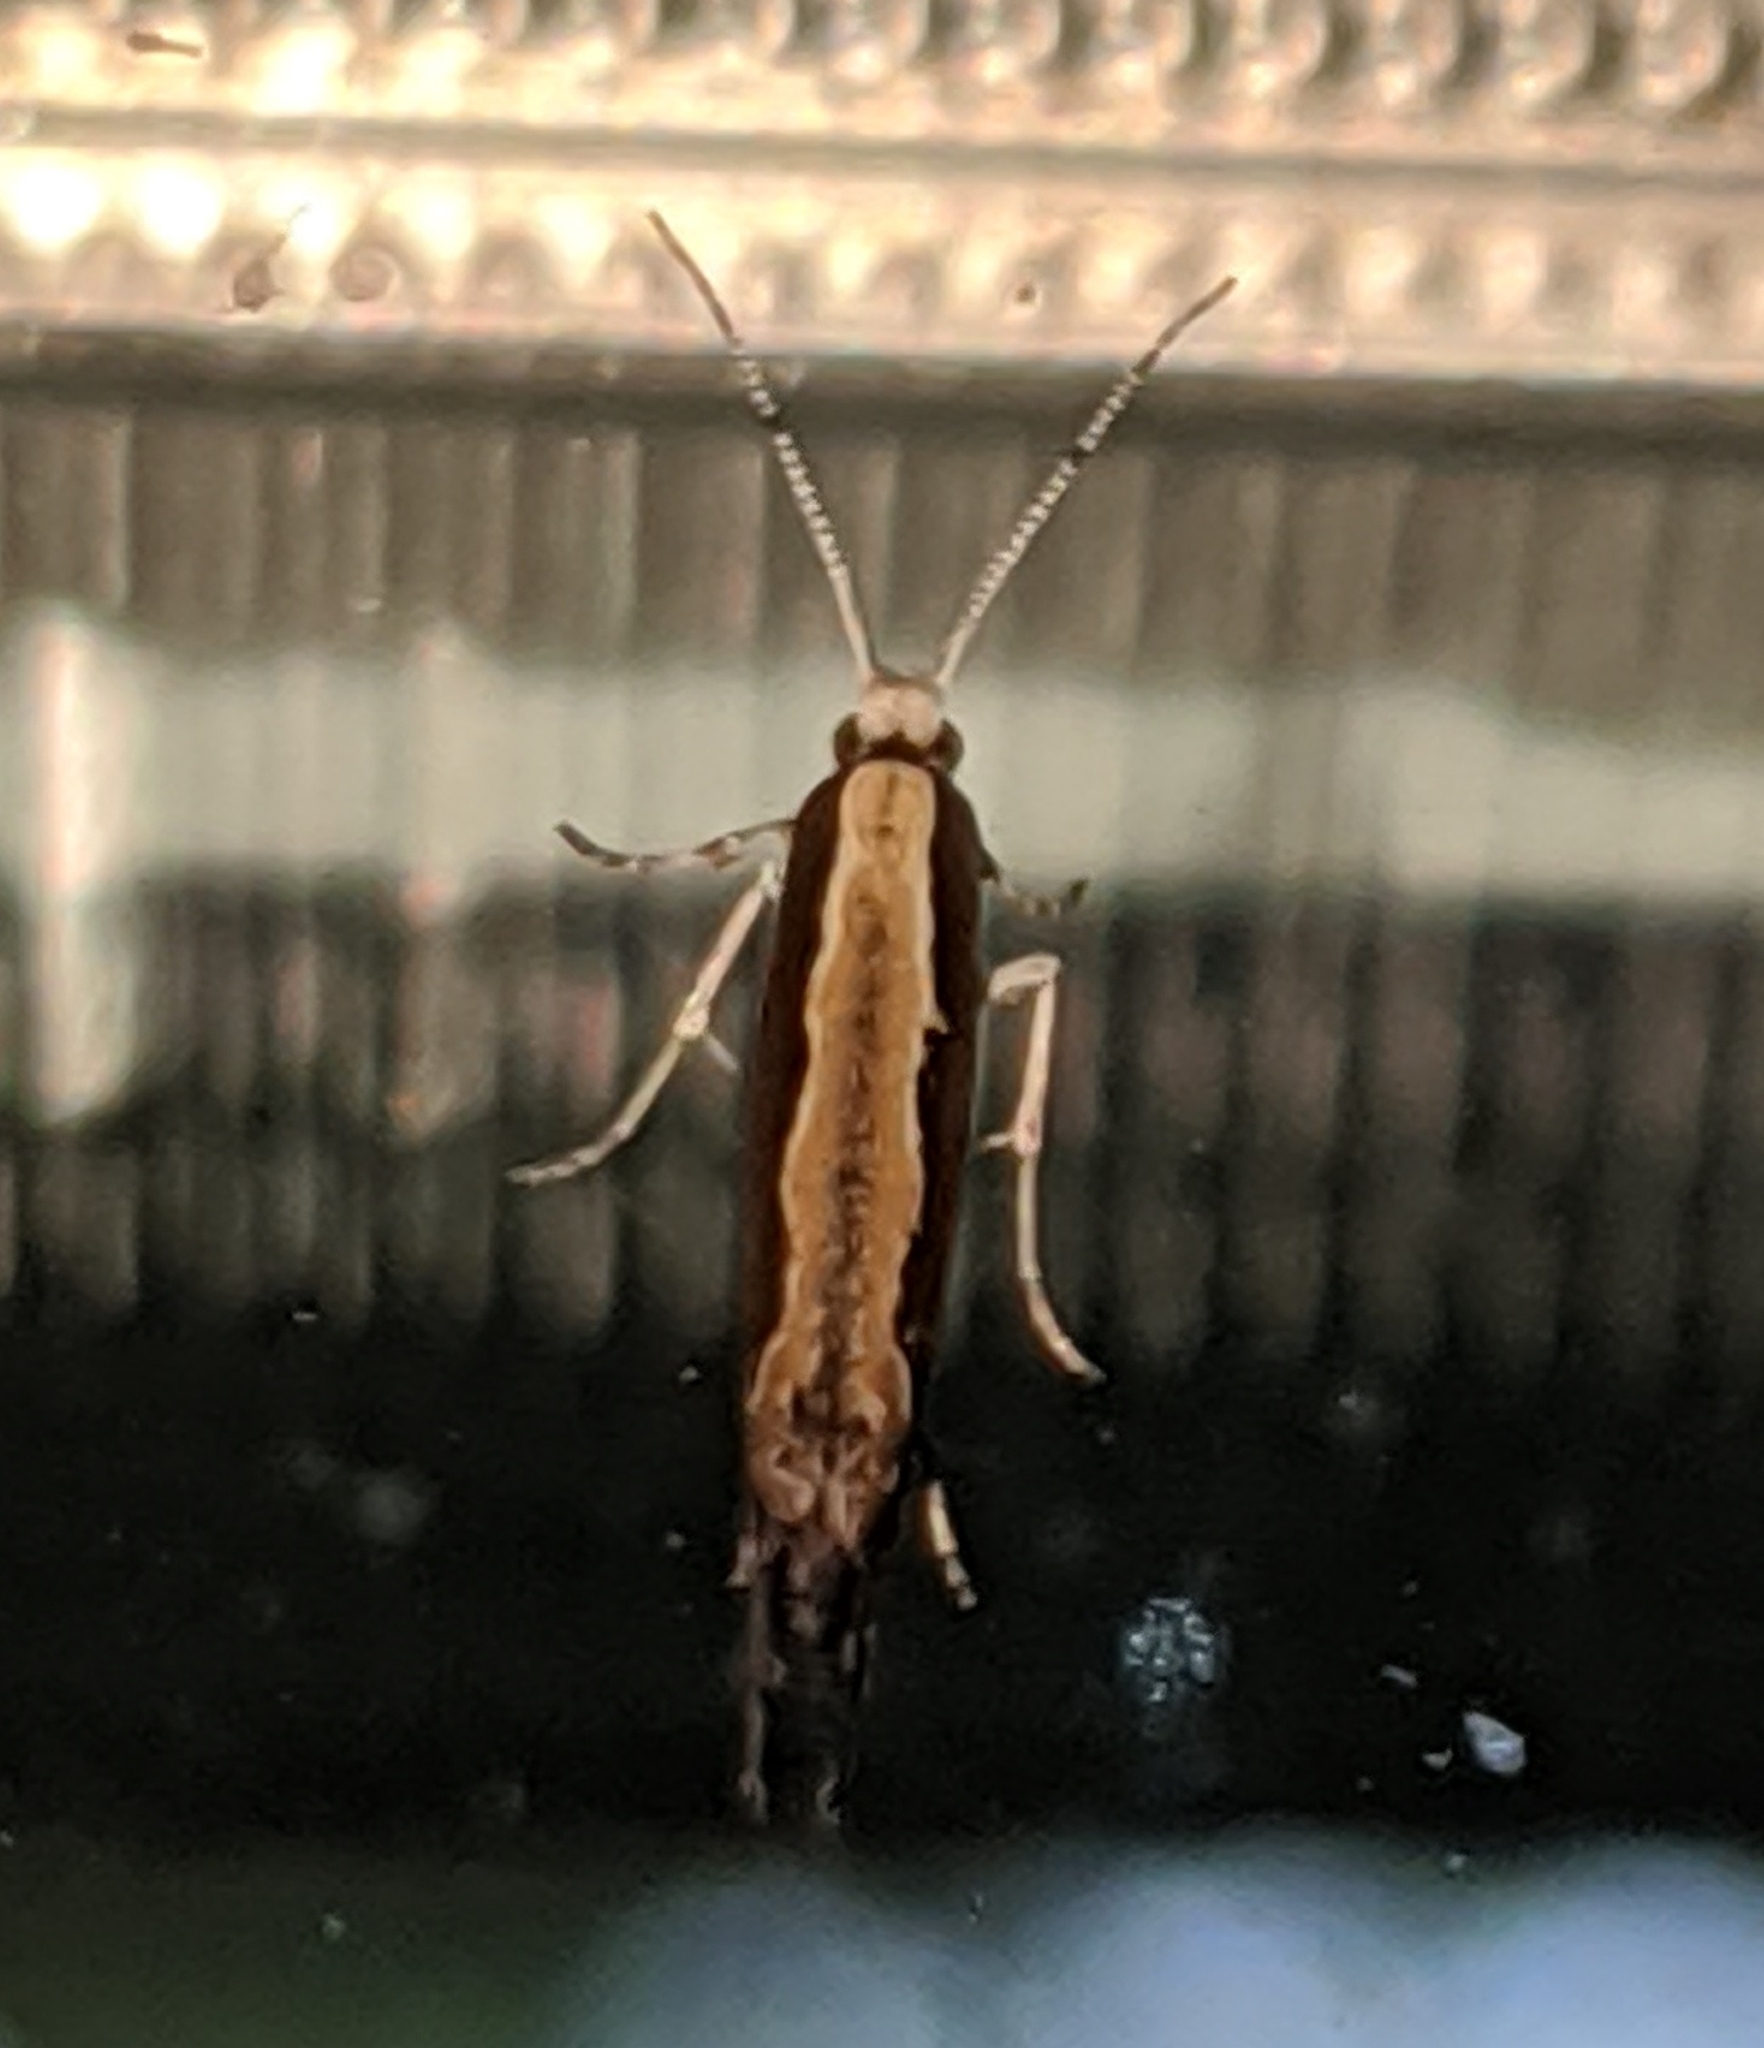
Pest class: diamondback_moth